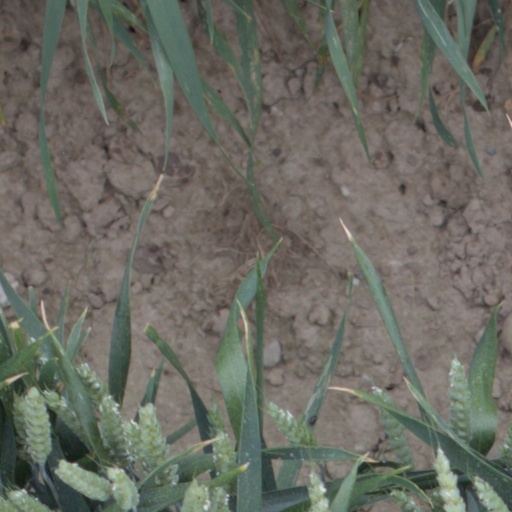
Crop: wheat